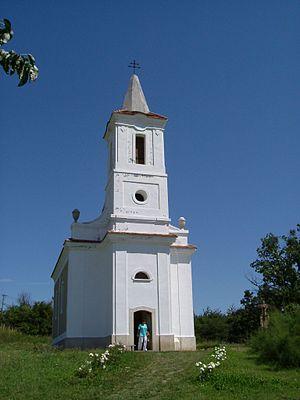
Óbudavár est un village et une commune du comitat de Veszprém en Hongrie.